John McAslan

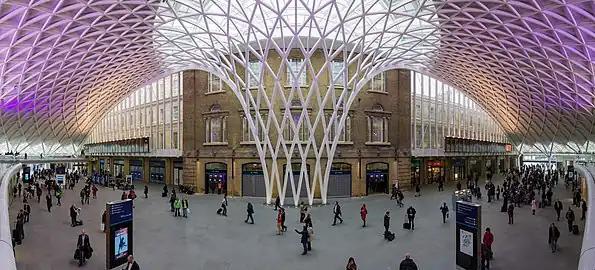
King's Cross Station, Western concourse

Born in Glasgow, John McAslan was educated at Dunoon Grammar School, Dollar Academy and the University of Edinburgh. He trained in Boston, USA, with Cambridge Seven Associates before joining Richard Rogers and Partners in 1980. He founded John McAslan + Partners in 1993, and the practice has five studios worldwide: London, Belfast, Edinburgh, Sydney and New York City. Succession plans were announced in 2024, handing the ownership of the practice to 15 directors with McAslan staying on as Executive Director.